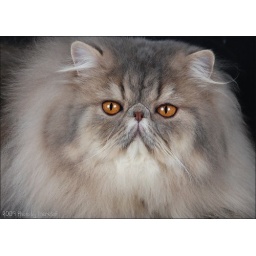
KITTENS - 1st. ShakesPurr Every Inch A King. Blue spotted tabby Persian male Owned and bred by Hannelie Rohrs